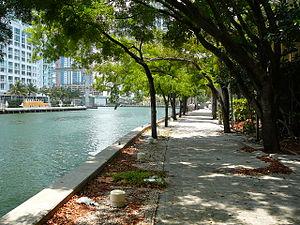
Miami est une ville des États-Unis, centre financier et culturel de niveau international, située dans le Sud-Est de l'État de Floride, sur la côte de l'océan Atlantique. Elle est le siège du comté de Miami-Dade.